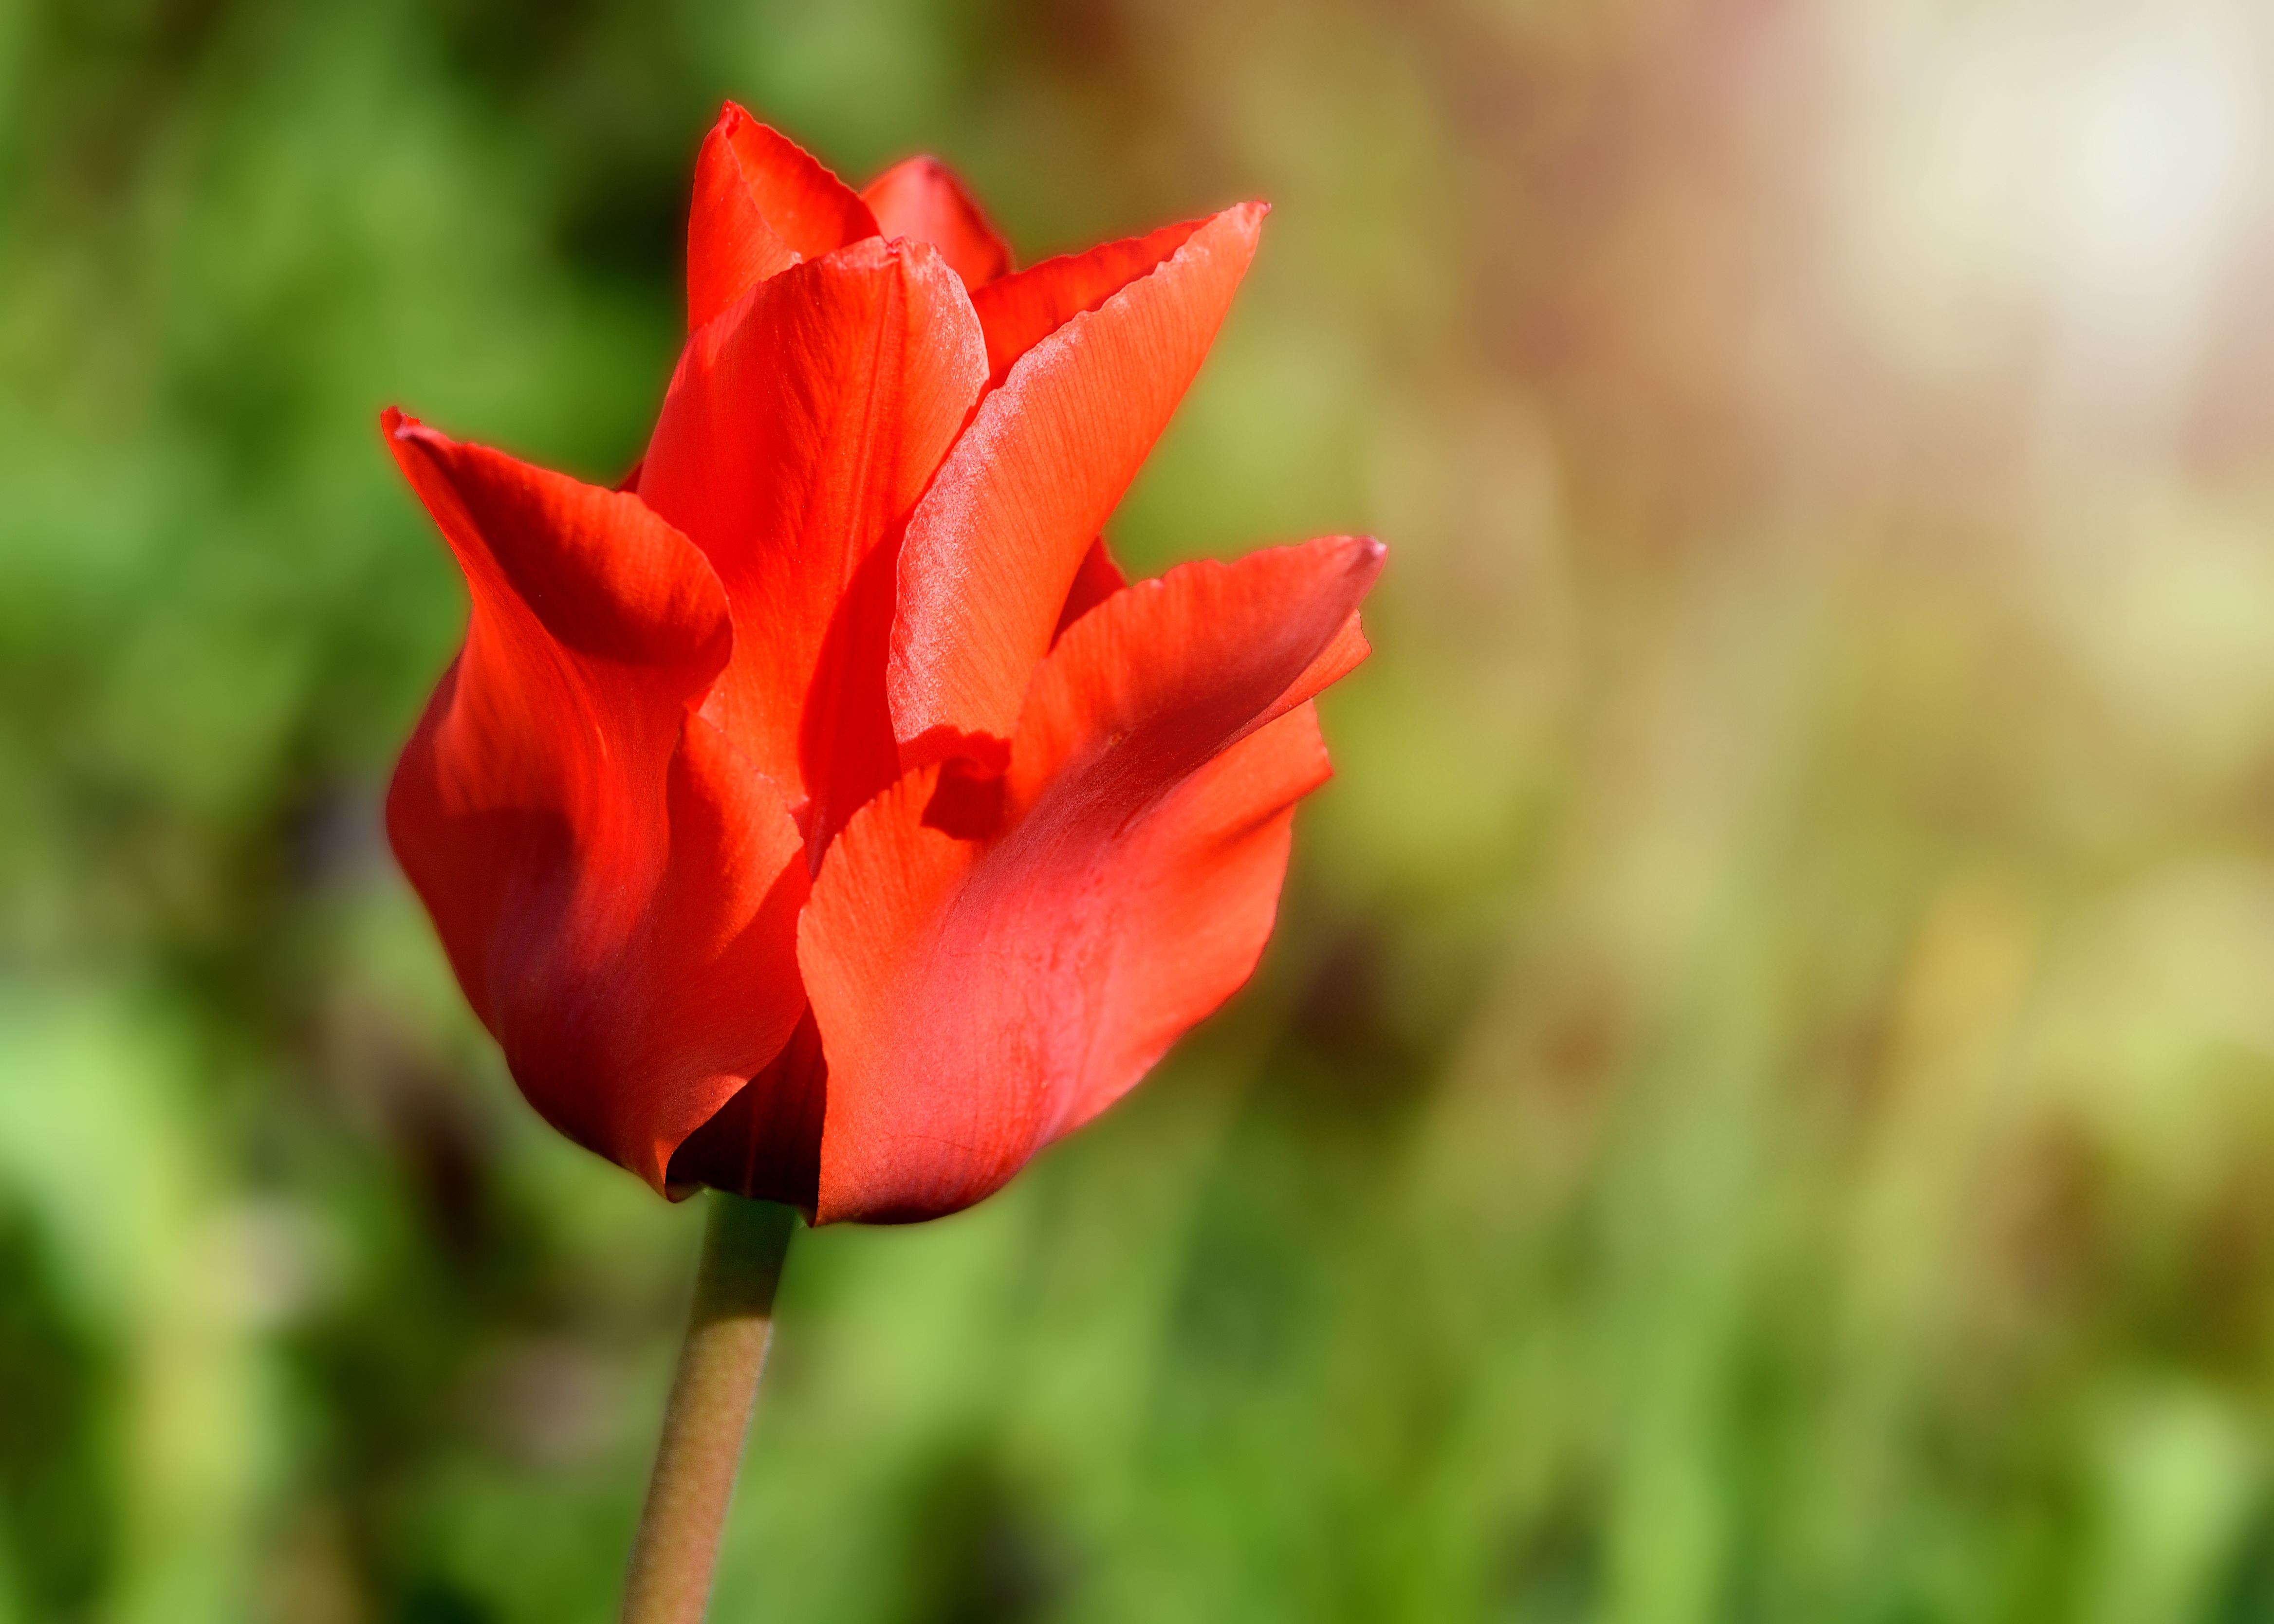
blossom, plant, sunlight, flower, petal, bloom, tulip, spring, red, botany, garden, close, lighting, flora, close up, macro photography, flowering plant, red tulip, plant stem, land plant